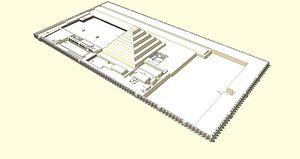
Reconstitution du complexe funéraire de Djoser, vue vers le sud-ouest.
Franck Monnier, né en 1974 à Aulnoye-Aymeries, est un égyptologue français.
Le complexe funéraire de Djéser, édifié sous le règne du roi Djéser, se situe à Saqqarah, en Égypte. Il est, dans l'histoire de l'architecture égyptienne, le second ouvrage édifié en pierre de taille. Il marque une évolution importante de l'architecture monumentale. En effet, le tombeau du roi prend, pour la première fois et après de multiples modifications, la forme d'une pyramide. Cette innovation marque la naissance d'un nouveau type de sépulture. Les éléments cultuels ainsi que l'enceinte à redans représentent l'aboutissement d'une architecture évoluant depuis la IIᵉ dynastie.